Drynaria quercifolia

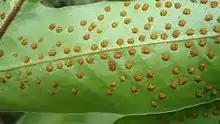
Sporangia

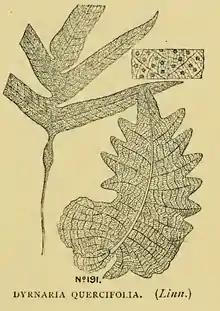
Illustration of "Drynaria quercifolia" in Richard Henry Beddome's "Ferns of British India, Ceylon, and the Malay Peninsula" (published 1892).

"Kabkab", one of the plant's nicknames ("kabkaban" collectively for clumps of ferns), was the inspiration for the old name of Carcar, one of the towns of the province of Cebu in the Philippines. This was due to the abundance of these fern plants in the trunks and branches of the large trees, as well as the lowlands surrounding the area of the town. Currently, the term "kabkaban" refers to the town's local festival in honor of St. Catherine of Alexandria, which celebrates the town's musical history. The Kabkaban Festival is held around the 23rd to the 25th of November.